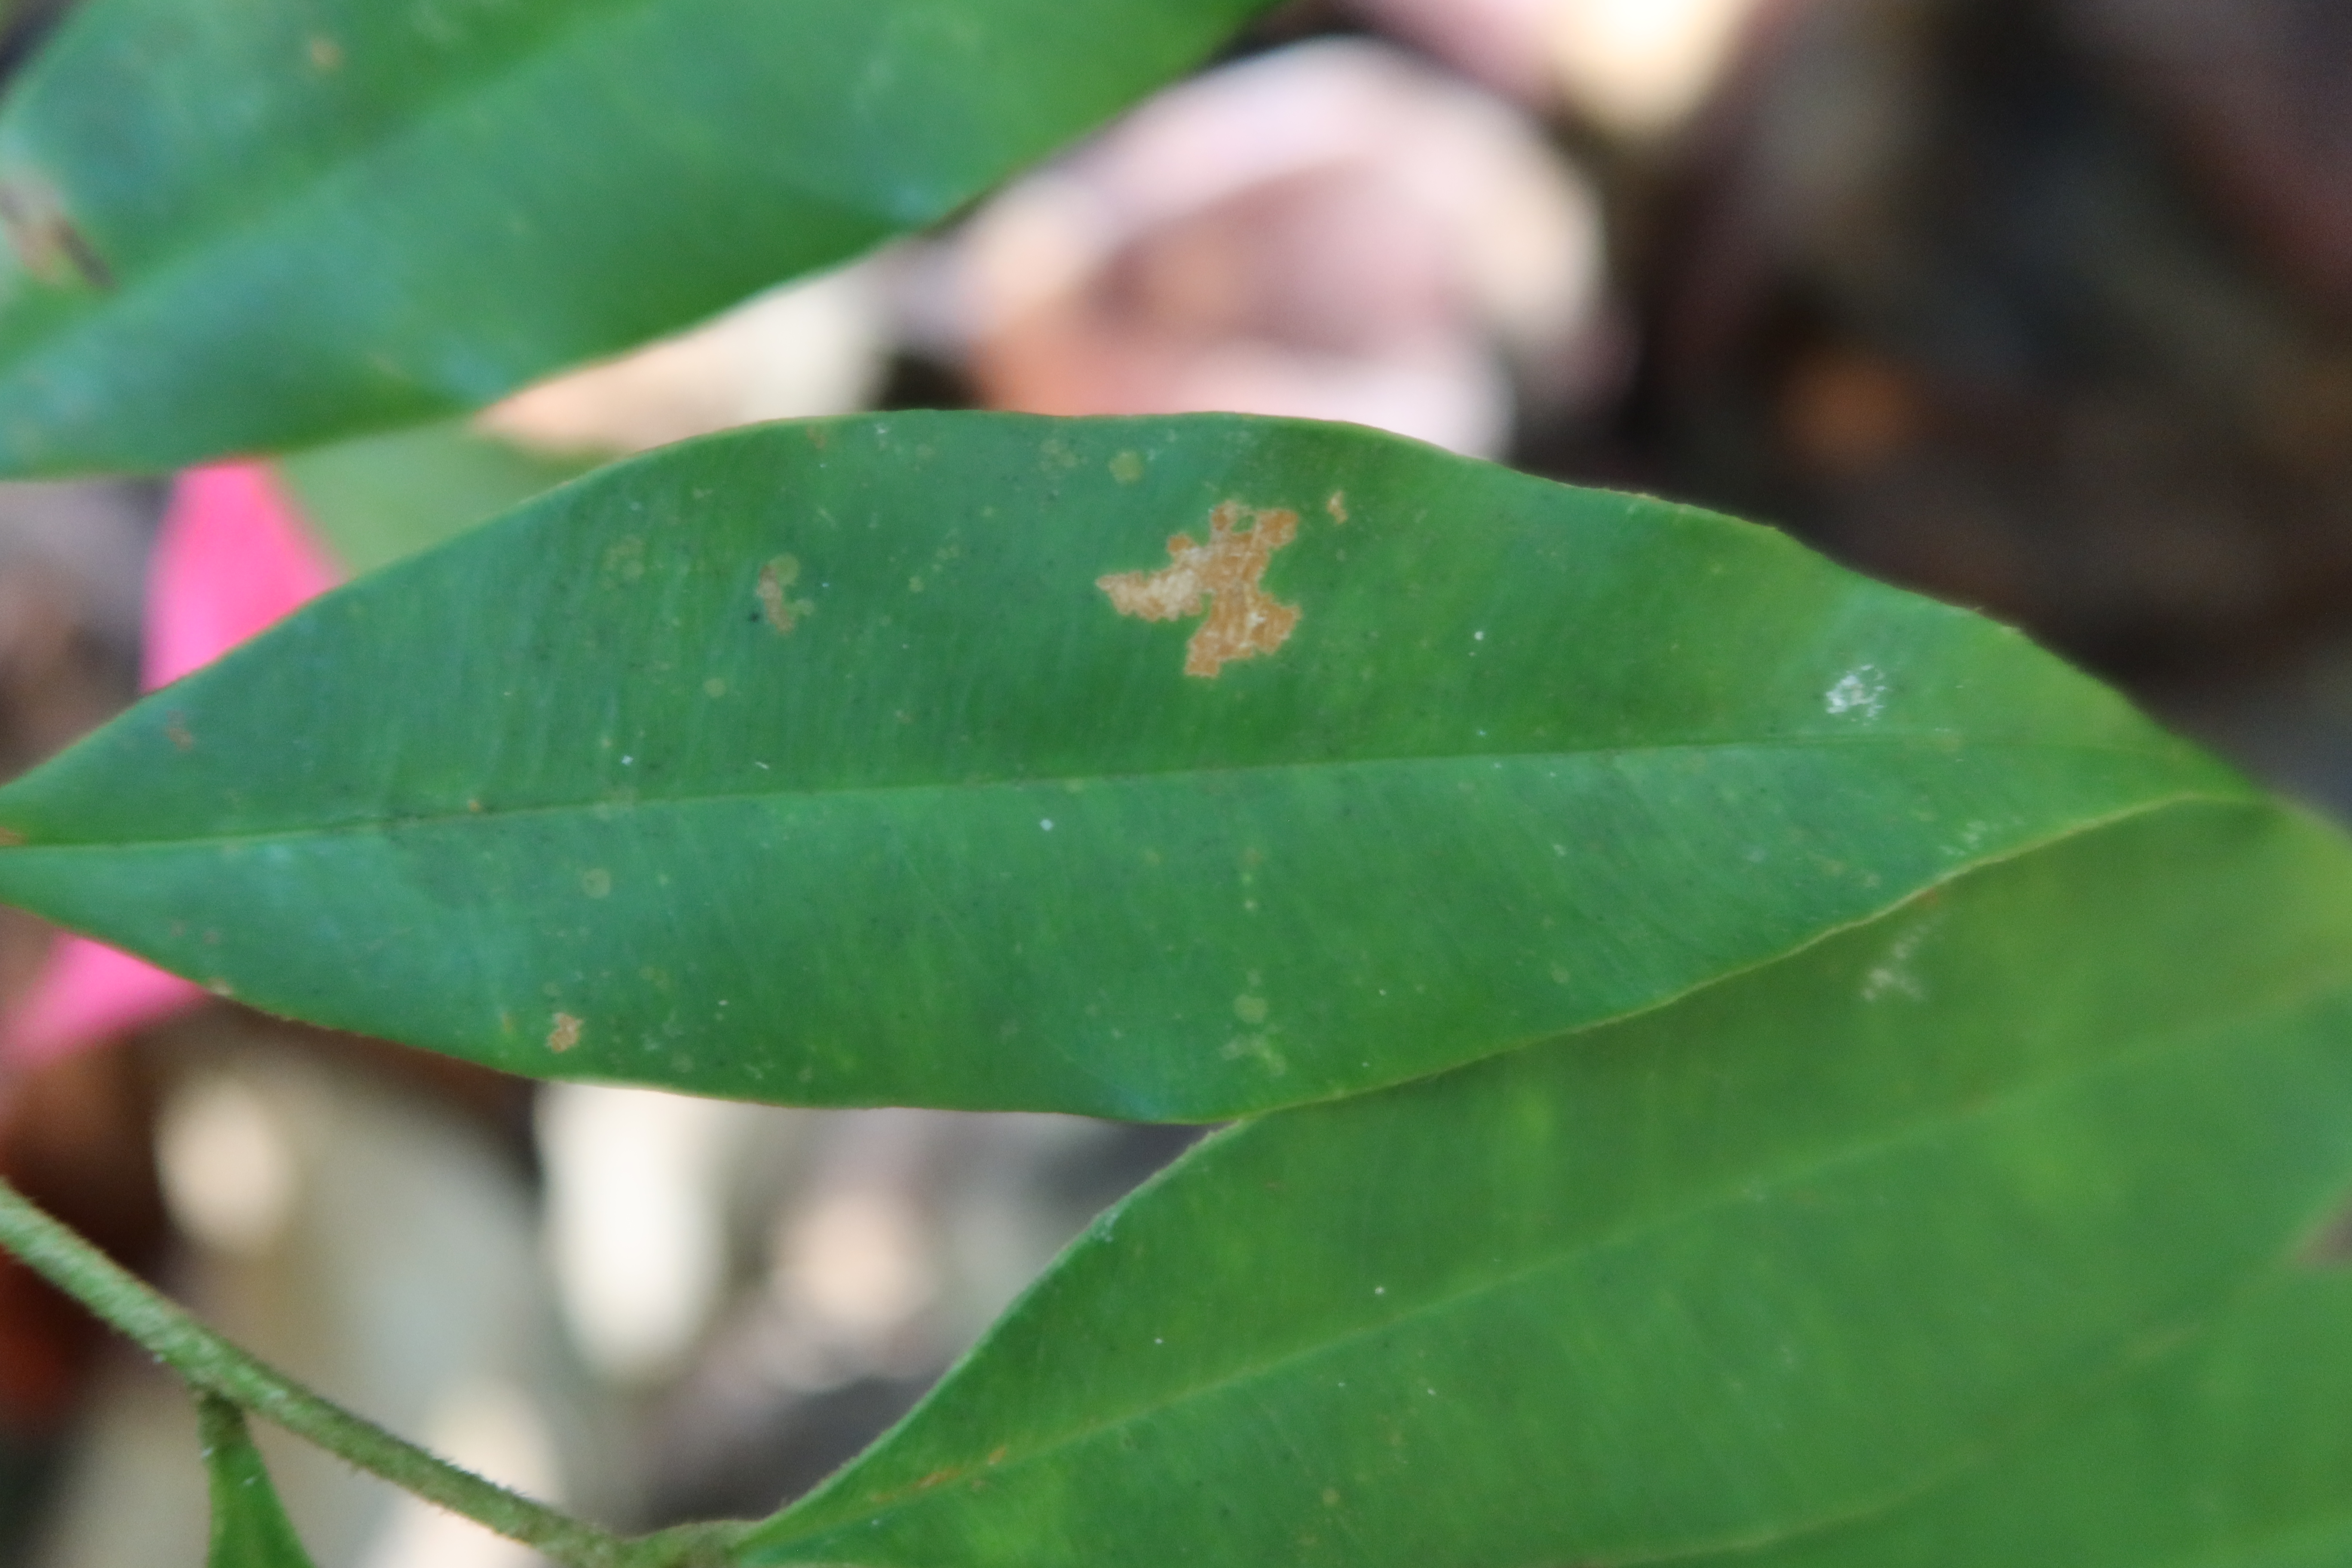
Label: Brown spots